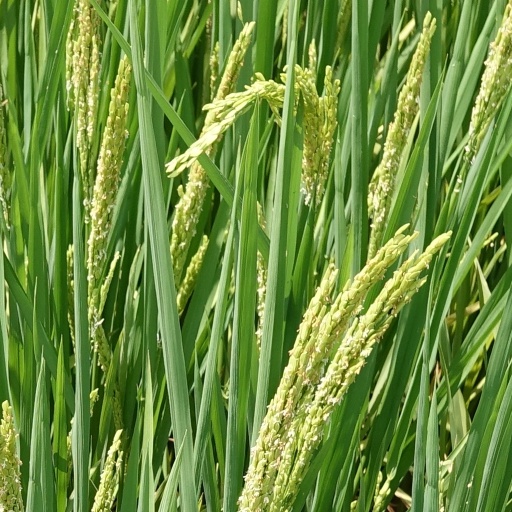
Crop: rice